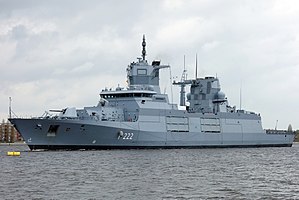
Baden-Württemberg-klassen
F222 Baden-Württemberg i Wilhelmshaven i 2017
F222 Baden-Württemberg i Wilhelmshaven i 2017
Baden-Württemberg-klassen er en klasse af fregatter der er ved at blive bygget for Deutsche Marine. De er i modsætning til tidligere typer bygget med et større hensyn til fredsskabende samt fredsbevarende missioner og er derfor blandt andet udstyret med vandkanoner, lyskastere og plads til to 20 fods containere. Klassen er yderst automatiseret, hvilket gør at den har en forholdsvis lille besætning på 110 mand i forhold til andre skibe i samme størrelse.